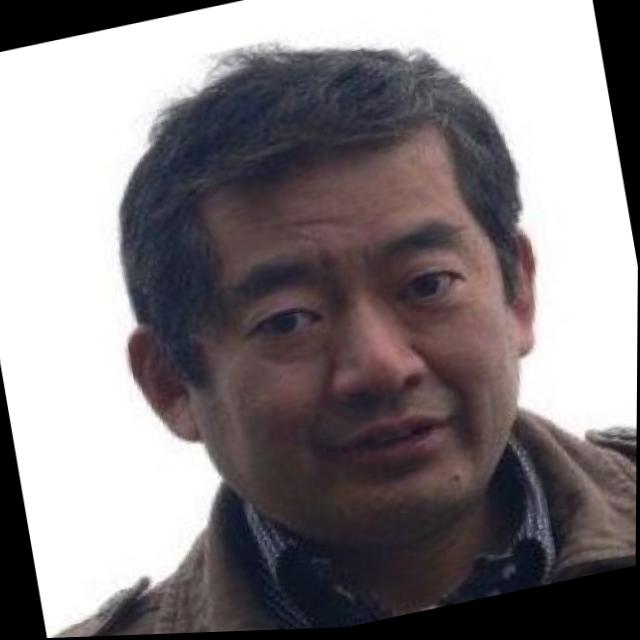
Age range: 45-64